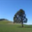
Label: oak_tree